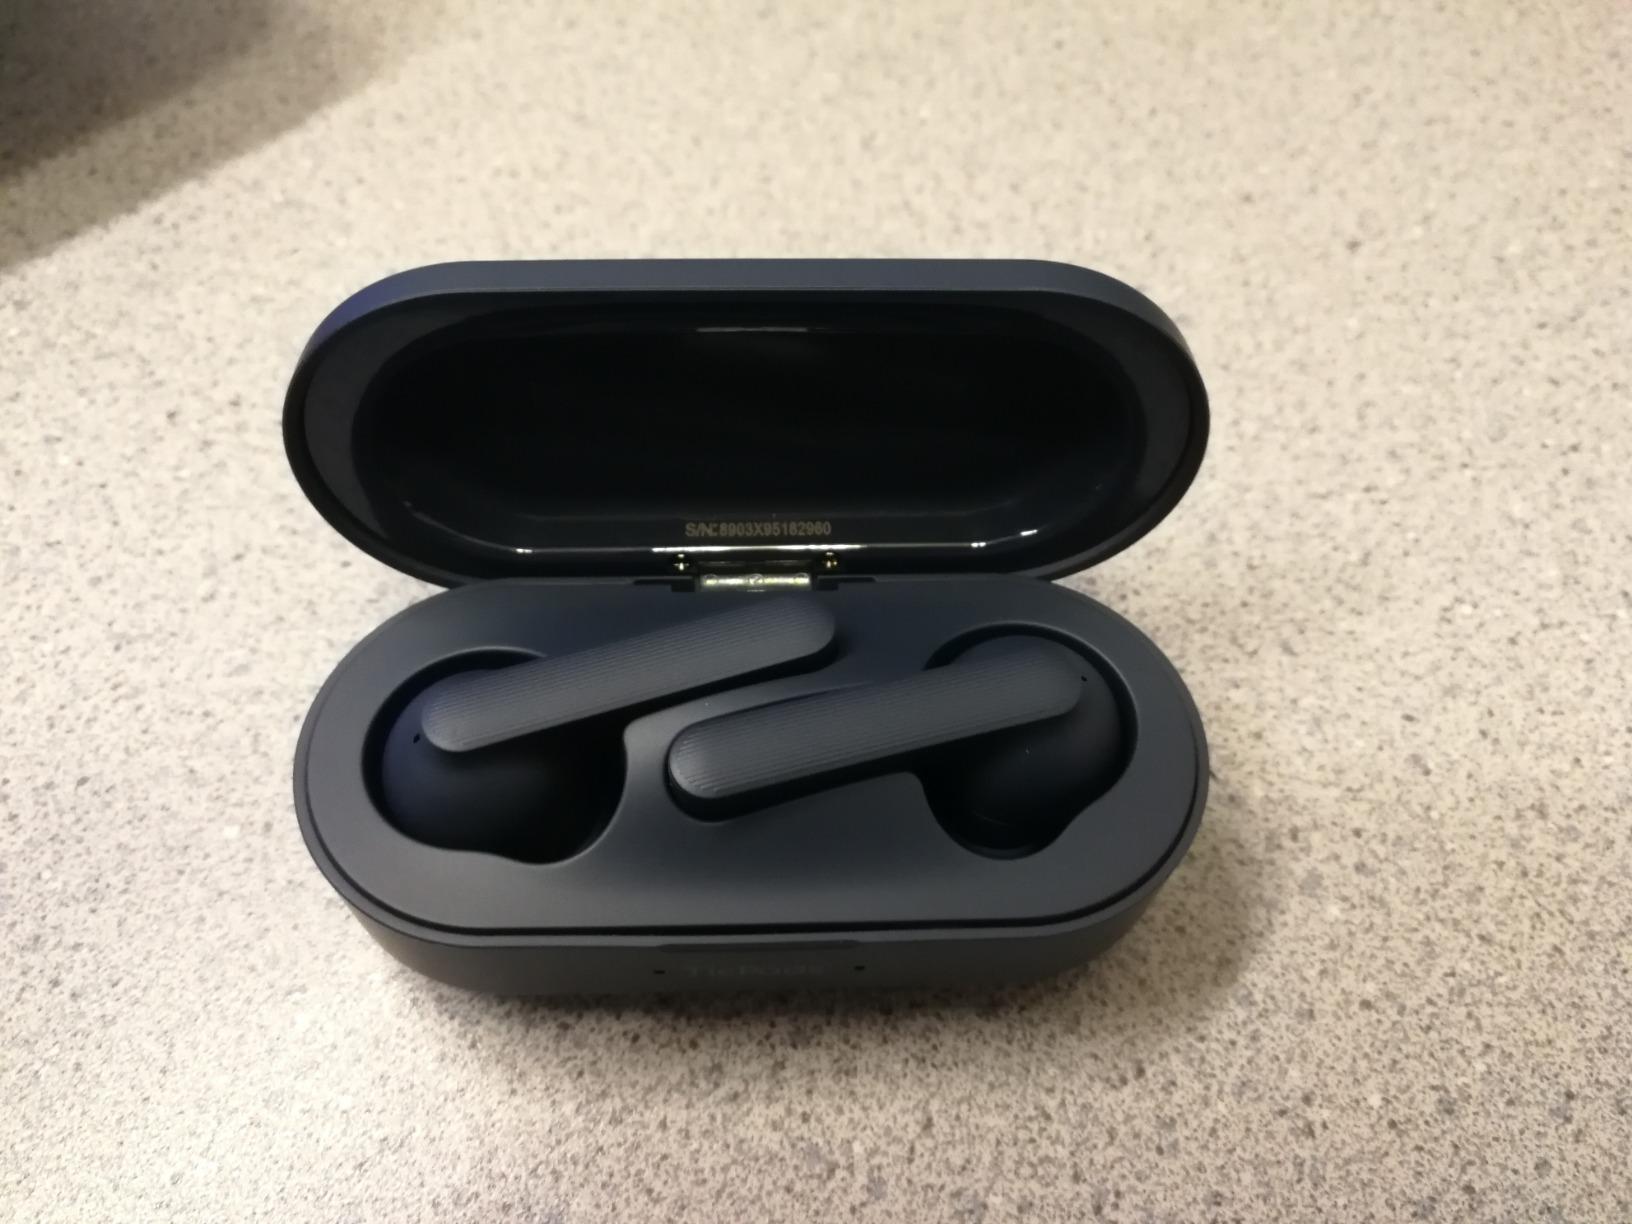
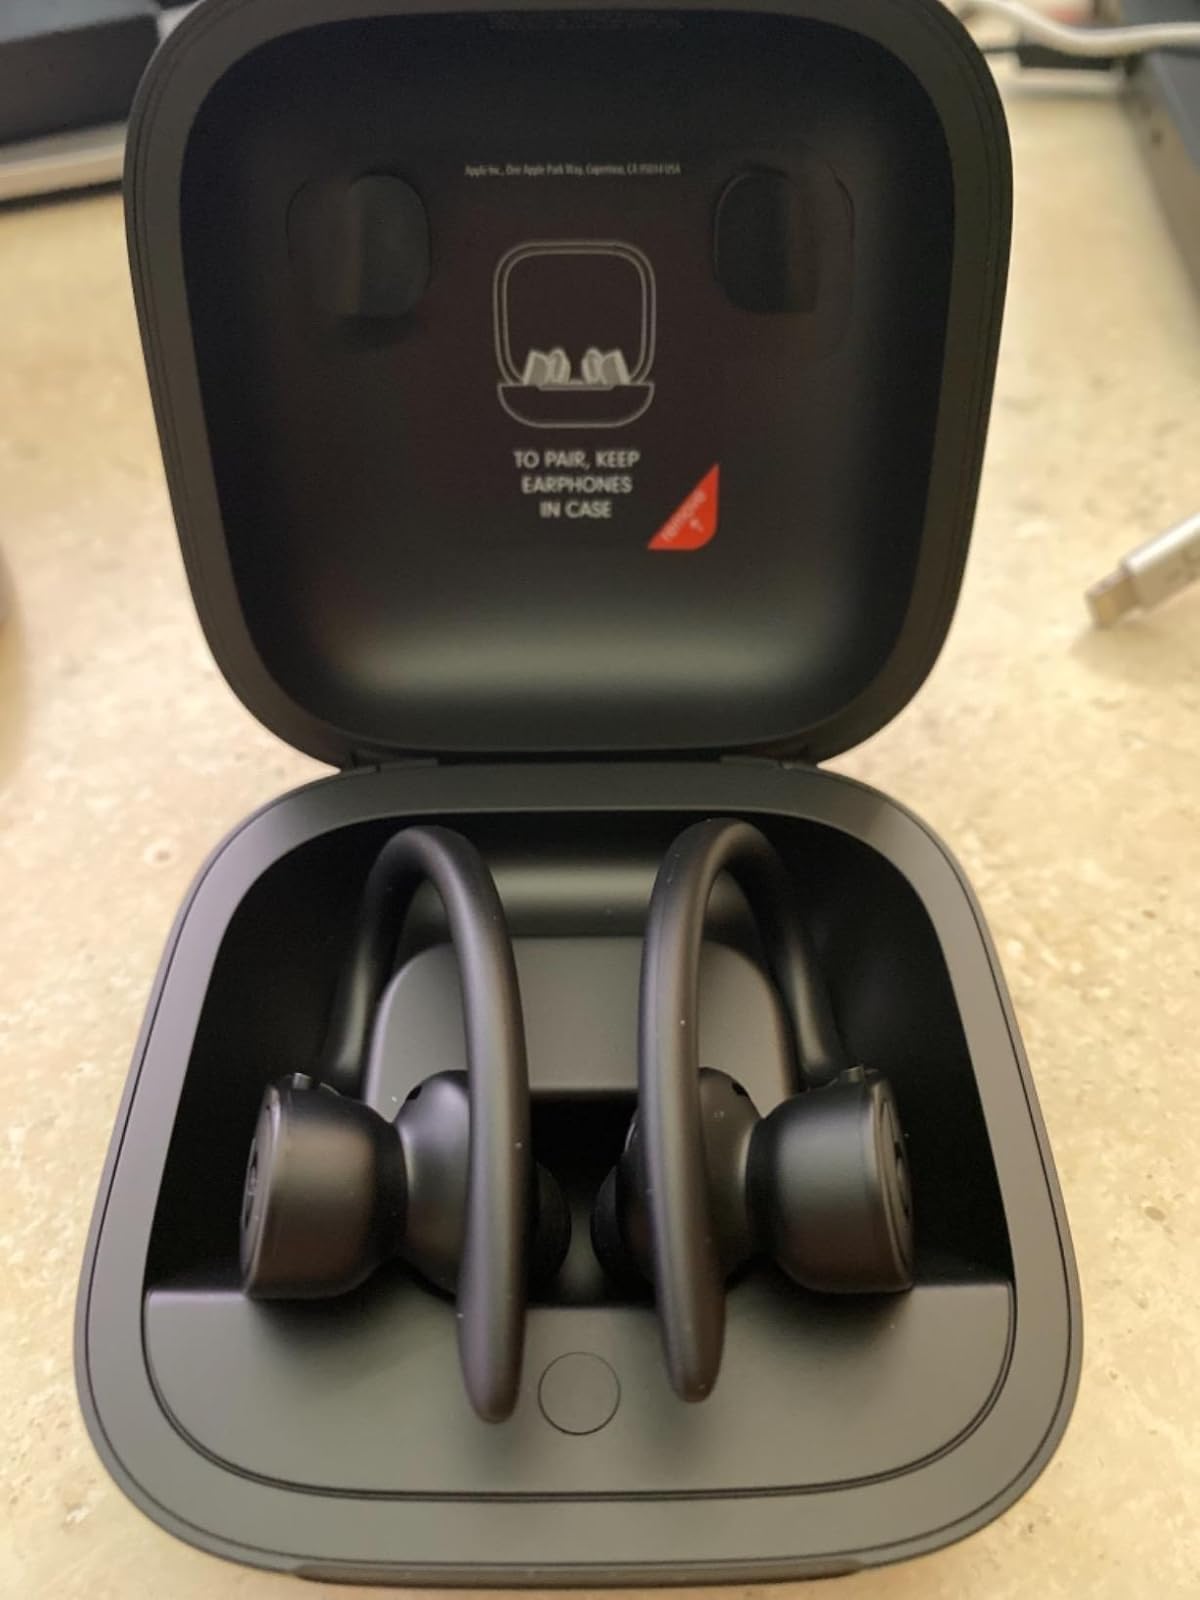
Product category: earbuds
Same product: no